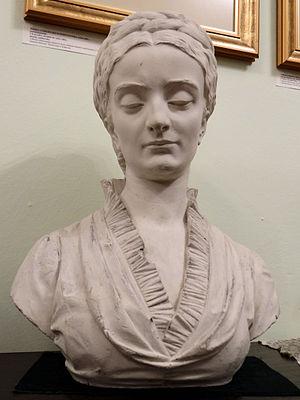
Narcyza Żmichowska, née le 4 mars 1819 et morte le 24 décembre 1876, connue aussi sous son nom de plume Gabryella, est une romancière et poète polonaise. Figure du féminisme en Pologne.